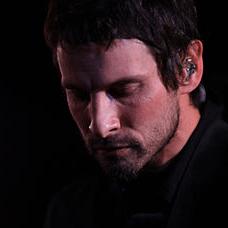
Age: 39